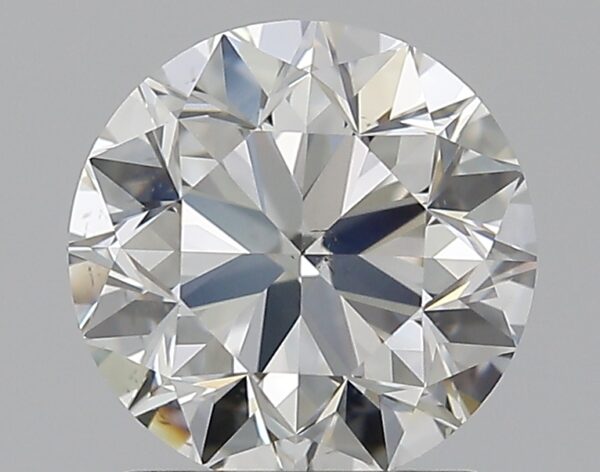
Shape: round
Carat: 1.51
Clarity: VS2
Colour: H
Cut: VG
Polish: EX
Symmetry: EX
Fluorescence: ST
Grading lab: GIA
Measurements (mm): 7.07 x 7.12 x 4.61